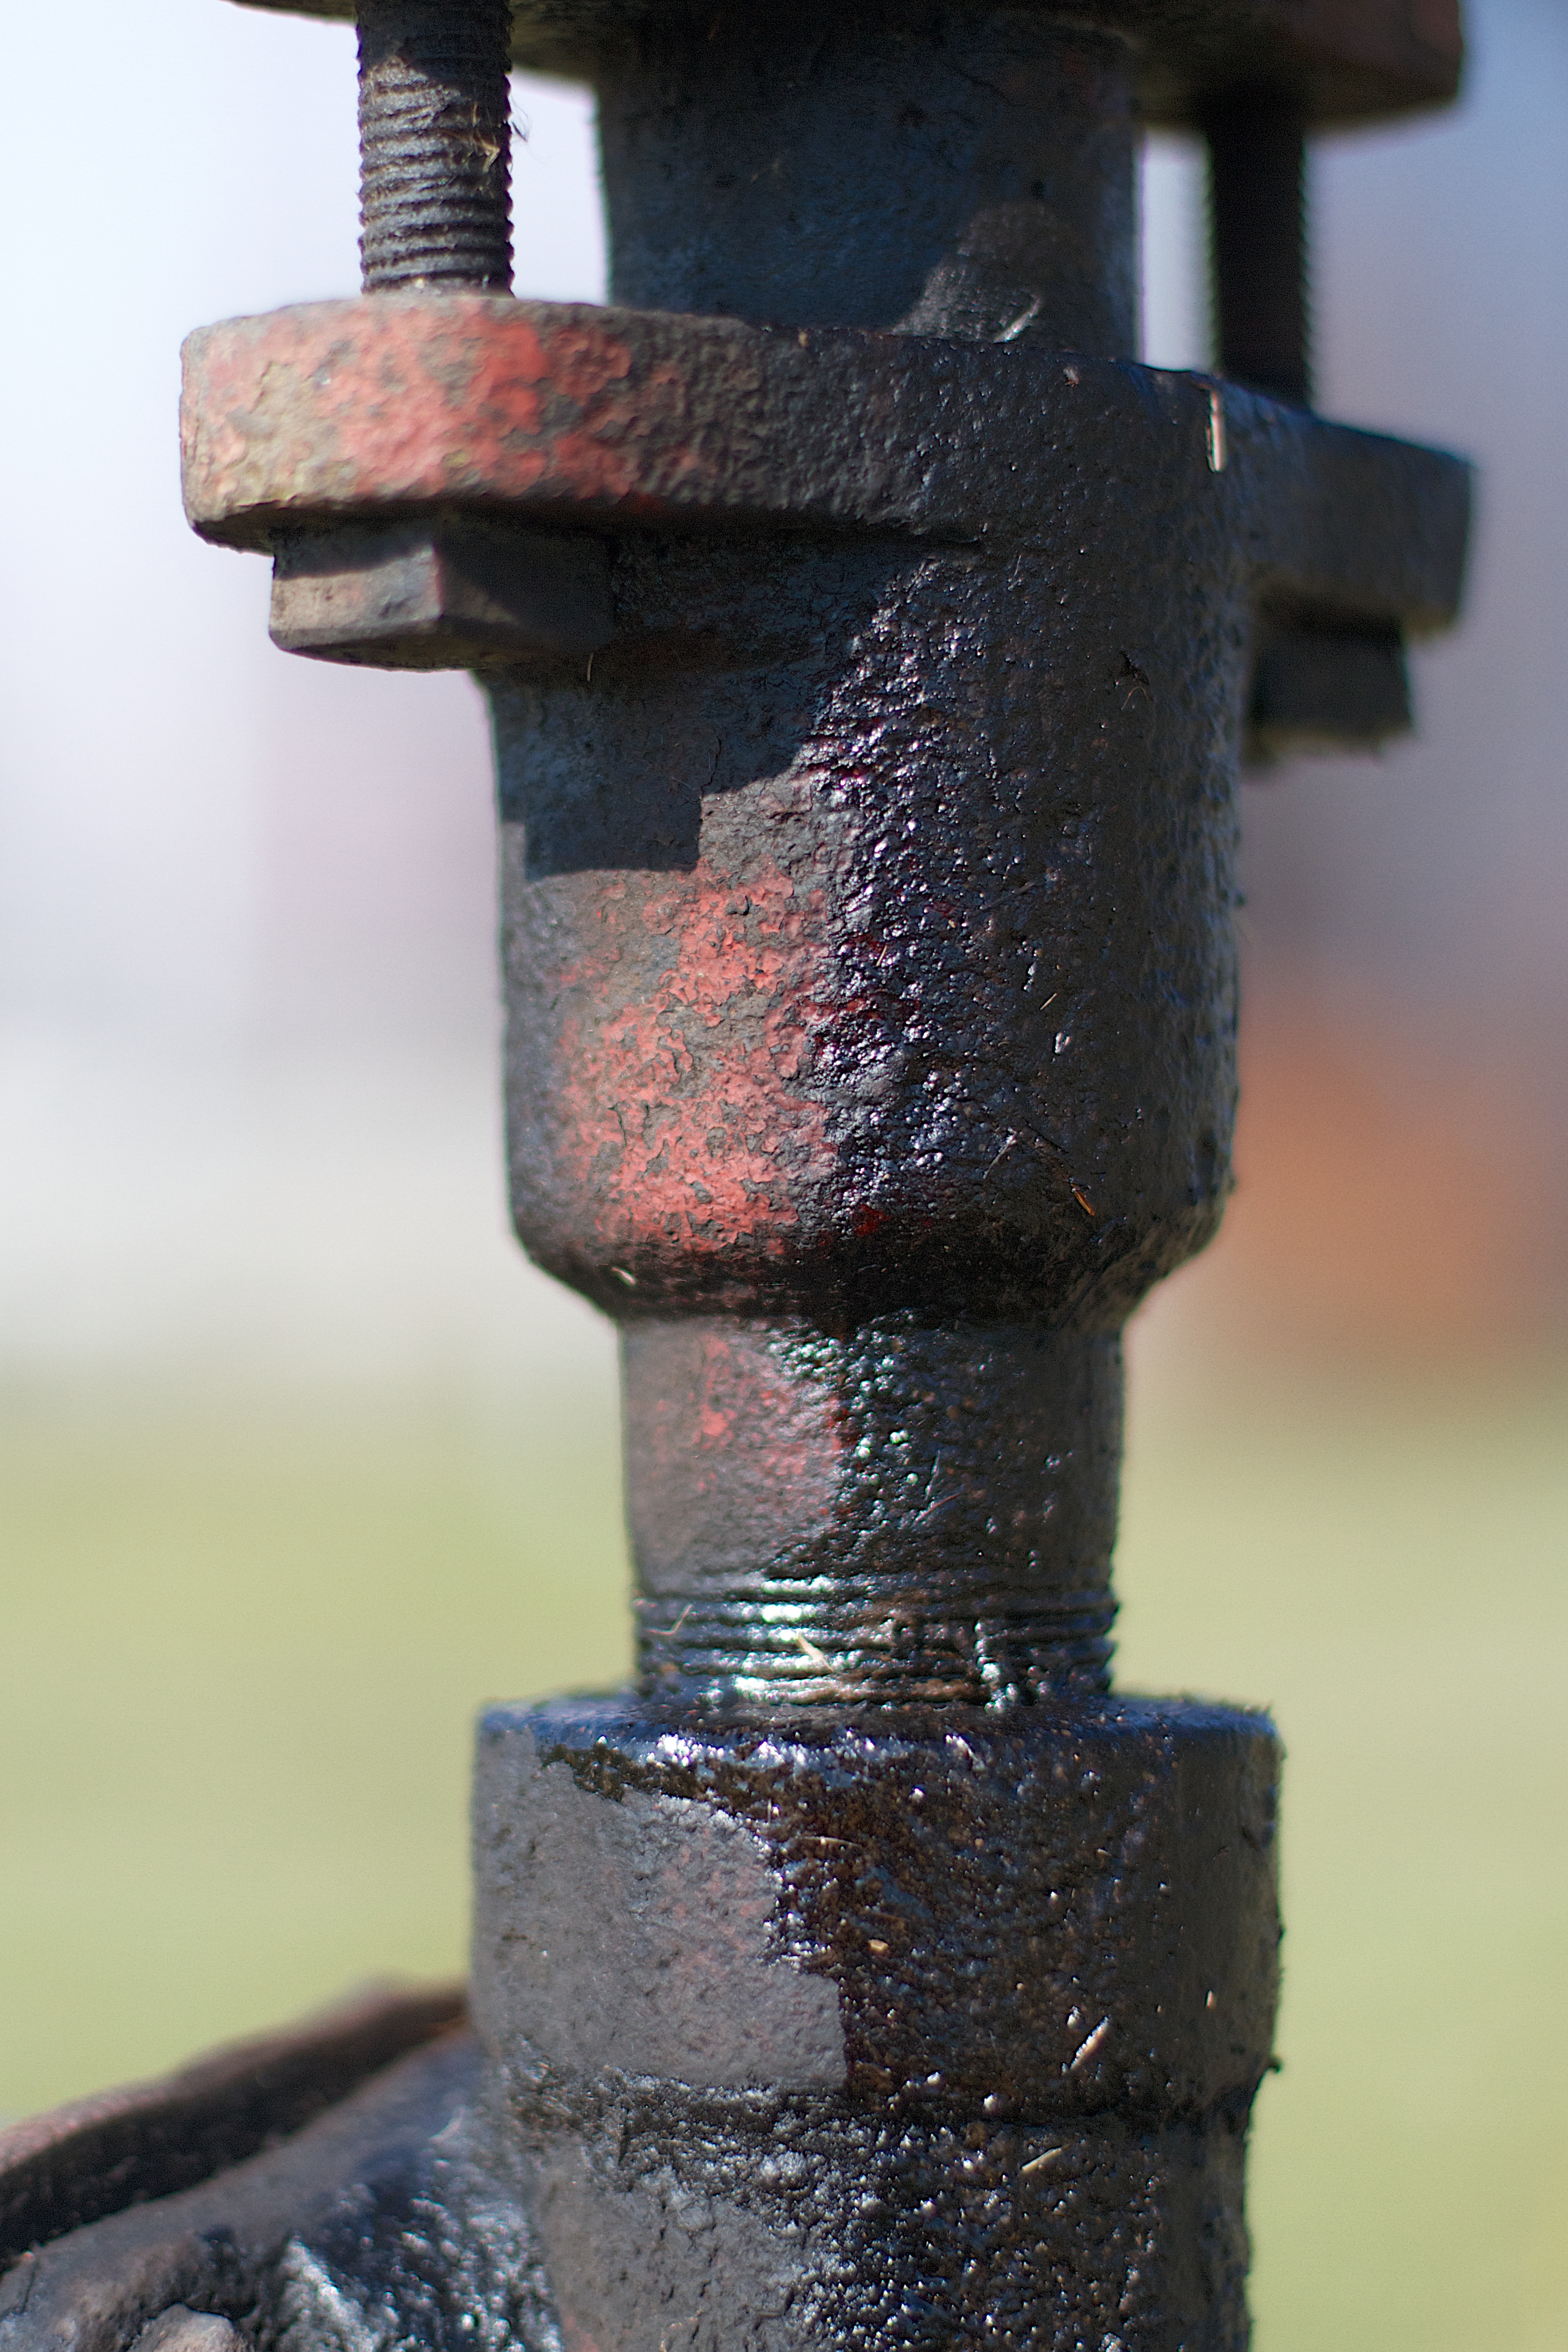
structure, iron, oil